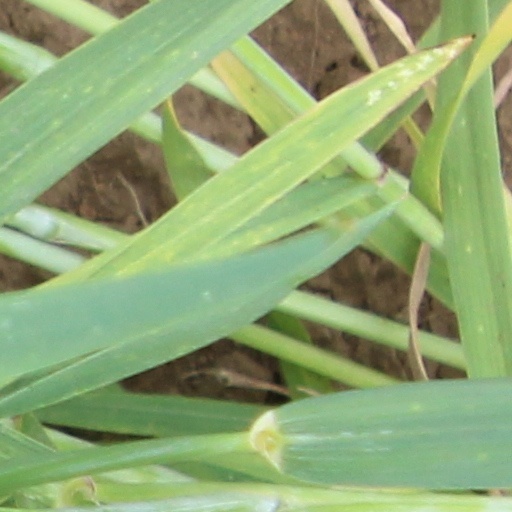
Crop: wheat